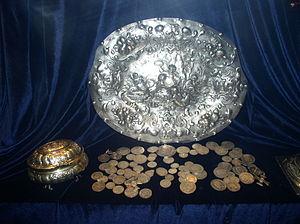
Le Musée national de la Culture et de l'Histoire de Biélorussie est le plus grand musée de Minsk, la capitale de la Biélorussie. Fondé en 1957 sous l'URSS, il a ouvert ses portes au public dix ans plus tard et est devenu musée national en 1991, après l'indépendance de la Biélorussie. Il est visité chaque année par environ 100 000 personnes.